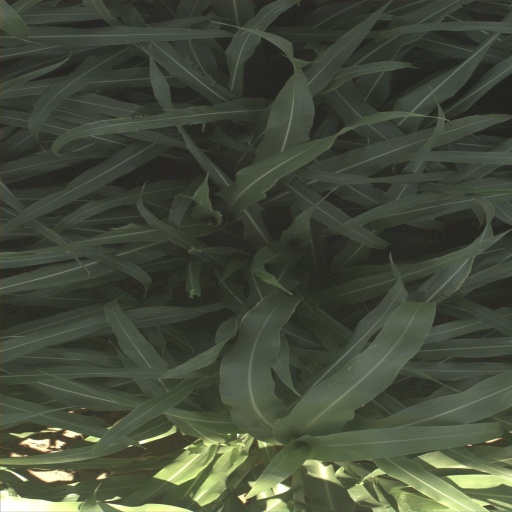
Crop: sorghum